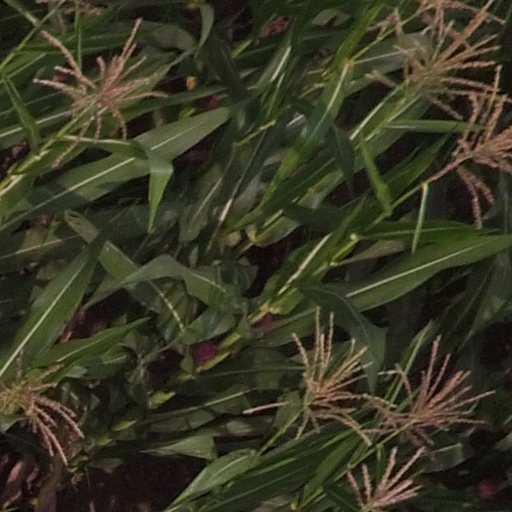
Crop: maize; corn